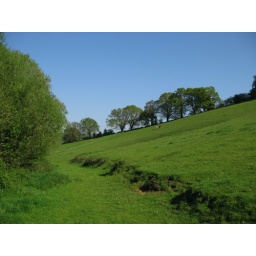
walking through the horse field. (I can hear the Black Beauty theme in my head...)